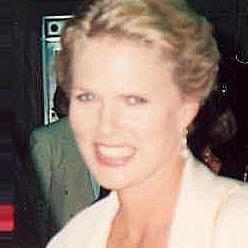
Age: 47